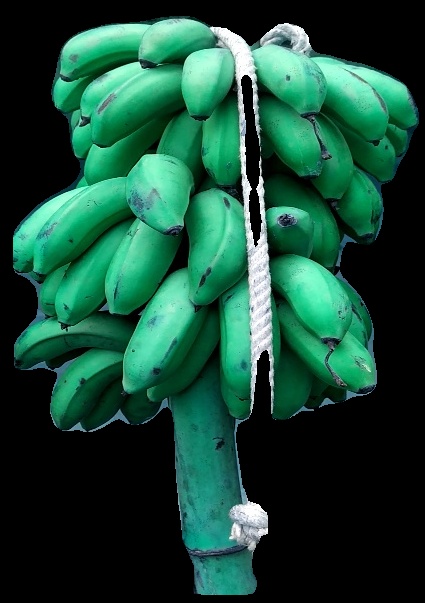
Variety: rasbale
Grade: grade2